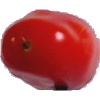
Label: Tomato 2